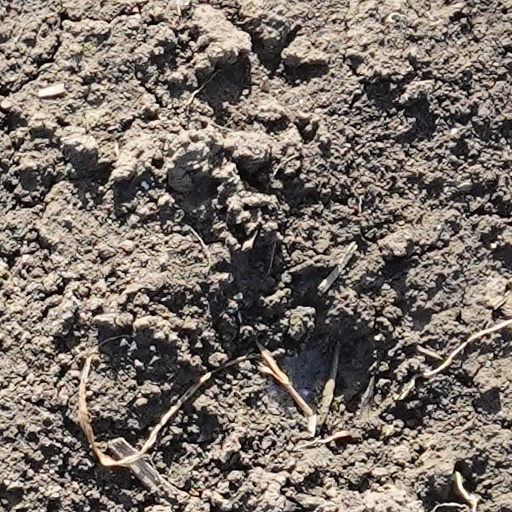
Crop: wheat